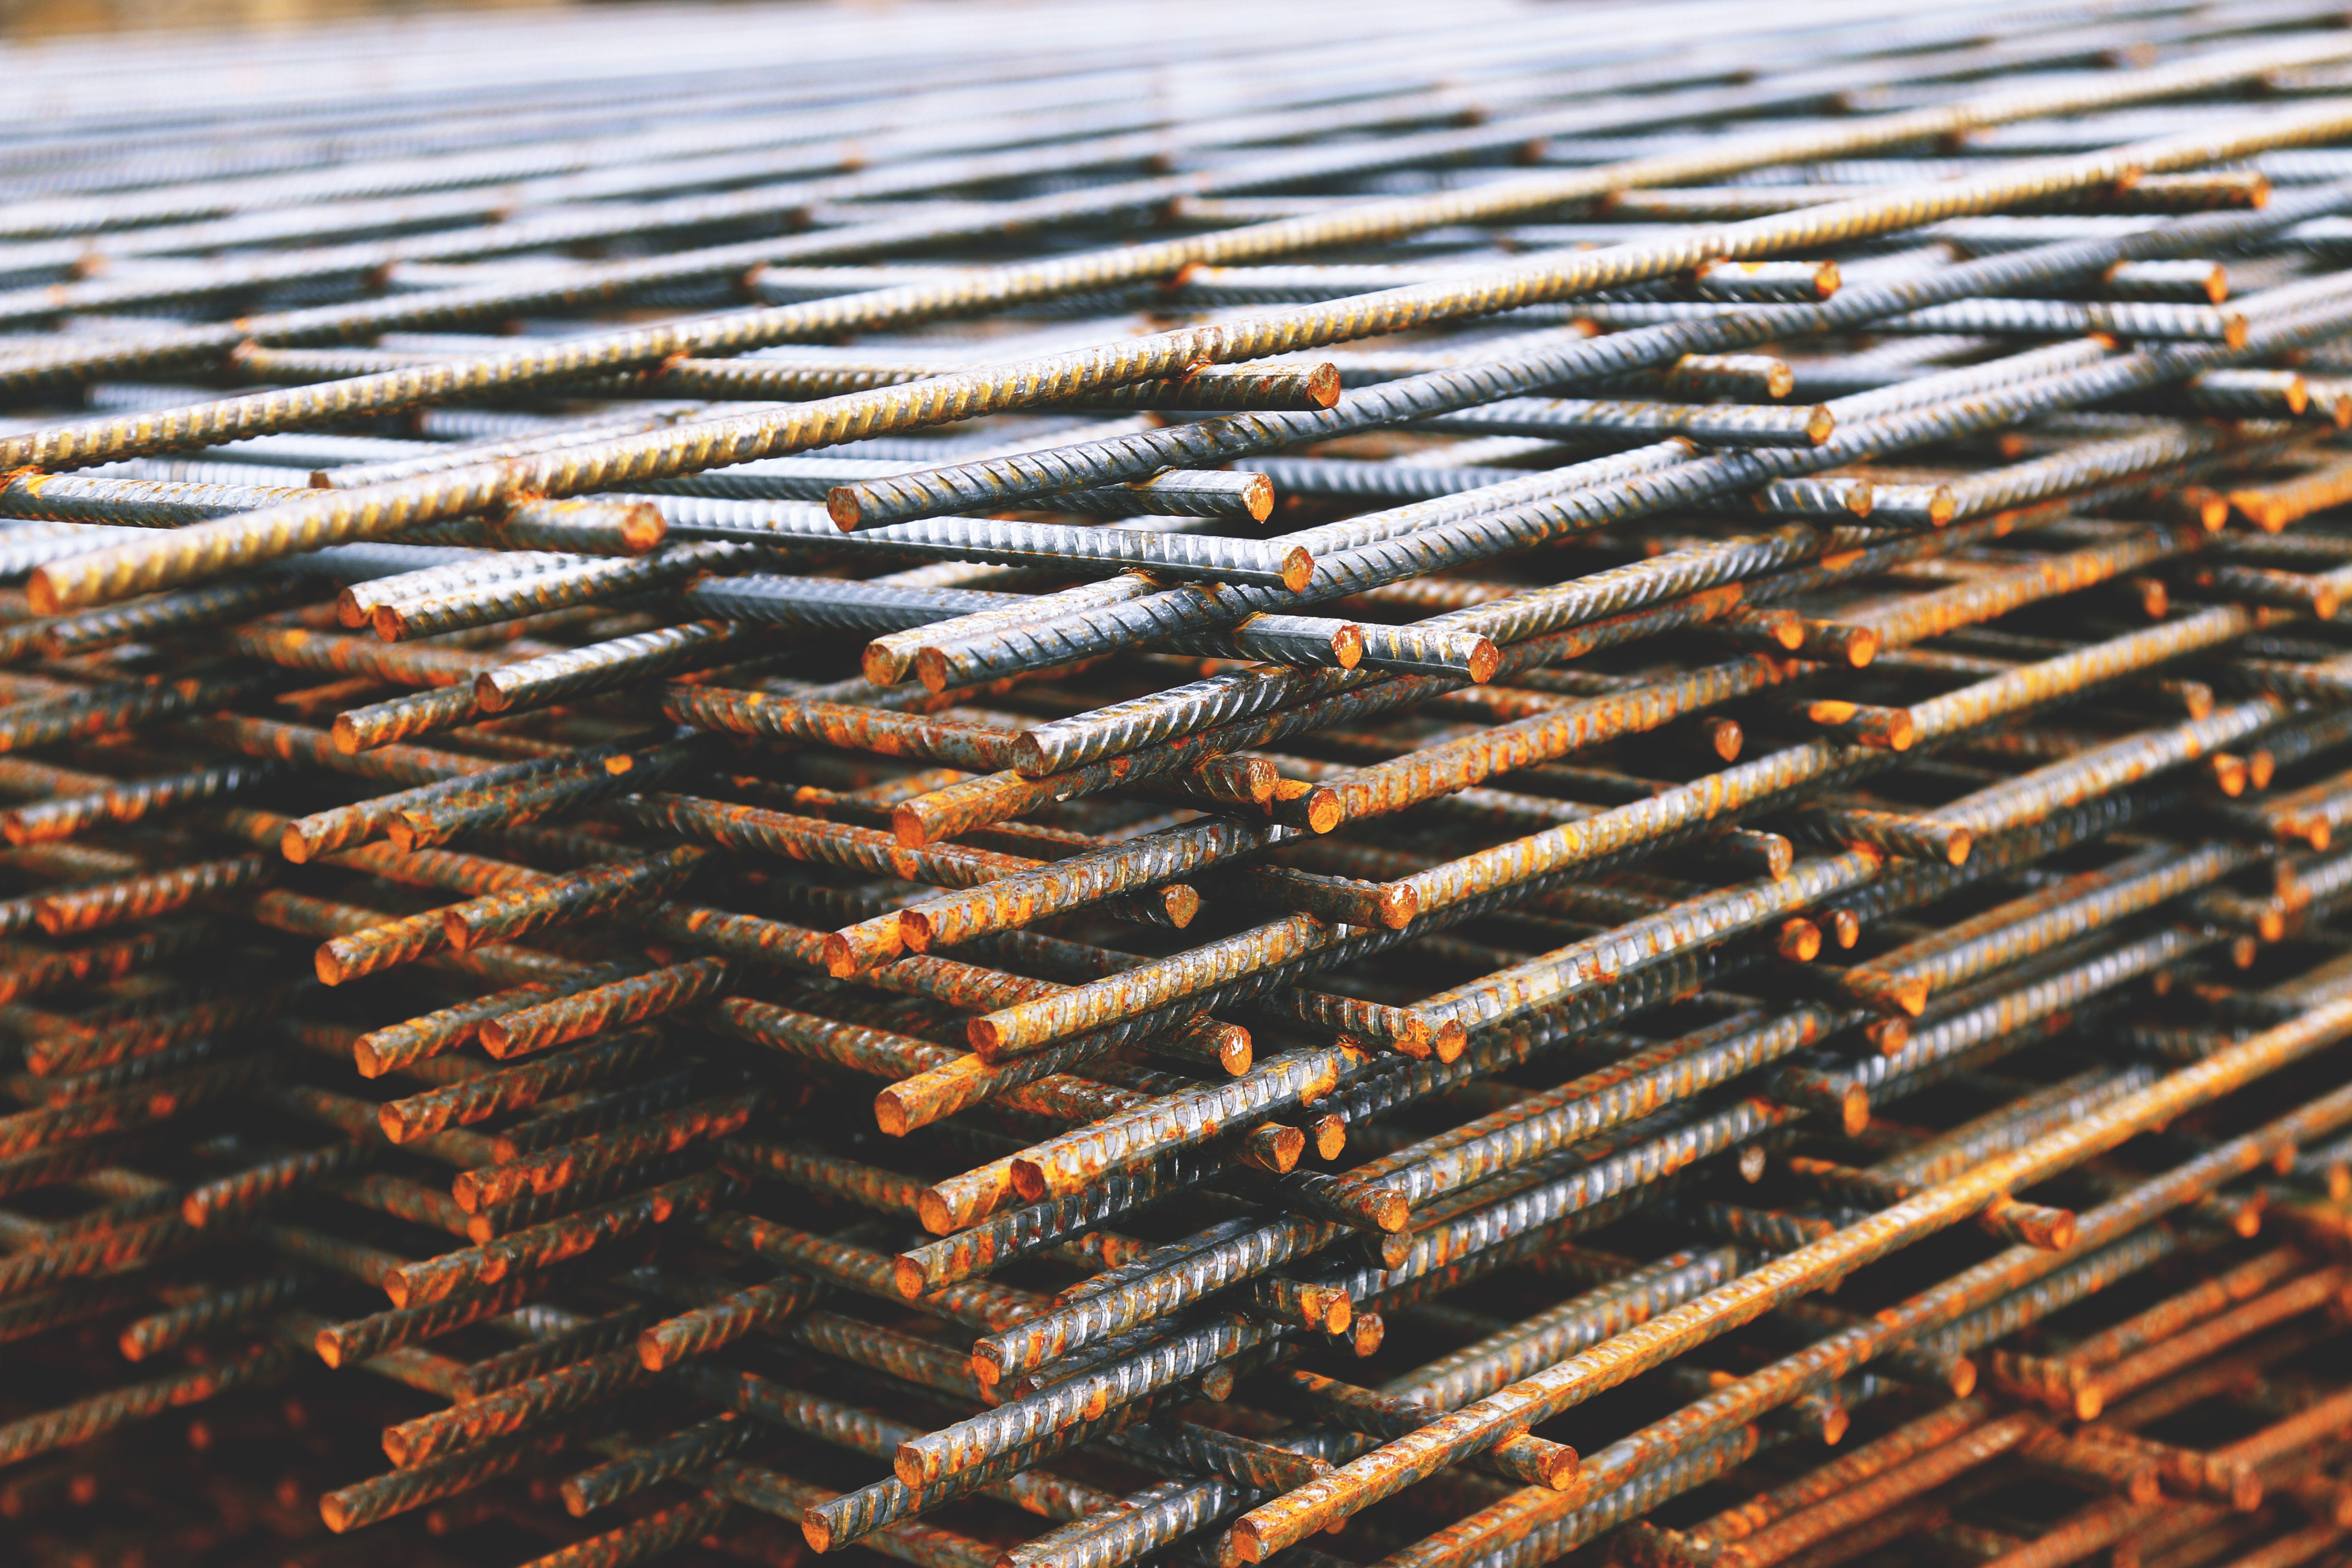
metal, rust, line, steel, roof, pattern, composite material